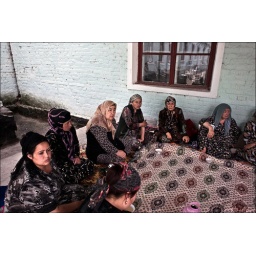
Uzbek refugees sought refuge in a school building after their houses were burned, district Unadyr, Osh, southern Kyrgyzstan. 23.06.2010